Option key

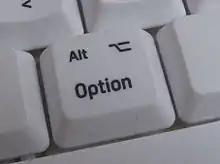
The Option key may be labeled "Alt", "Option", ⌥, or any combination thereof.

The Option key, , is a modifier key present on Apple keyboards. It is located between the Control key and the Command key on a typical Mac keyboard. There are two Option keys on modern (as of 2020) Mac desktop and notebook keyboards, one on each side of the space bar. (As of 2005, some laptops had only one, in order to make room for the arrow keys.)